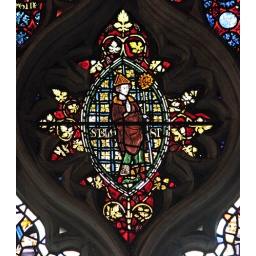
14th century glass in the east window of the chapel of St Lucy